James Daniels

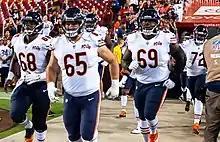
Daniels (68) in a game against the Washington Redskins

Before the 2019 season, Daniels was moved to center, with then-incumbent center Cody Whitehair shifting to left guard. In November, with the Bears' offense struggling and right guard Kyle Long being placed on injured reserve, Daniels returned to left guard.